Blockfield

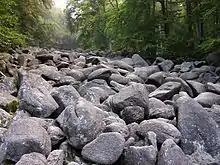
Felsenmeer in Lautertal-Reichenbach (Odenwald)

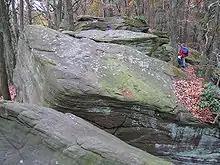
Felsenmeer on the Kalmit in the Palatine Forest

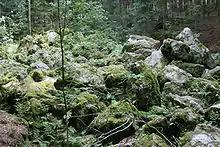
Boulder stream of the Kaser Steinstube near Triftern

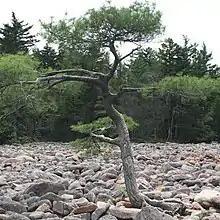
A photo of a single eastern white pine in the nearly barren Boulder Field, Hickory Run State Park, PA.

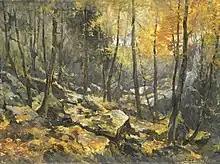
"Felsenmeer", painting by Egbert Schaap (1912). Rijksmuseum Amsterdam

A blockfield (also spelt block field), felsenmeer, boulder field or stone field is a surface covered by boulder- or block-sized rocks usually associated with a history of volcanic activity, alpine and subpolar climates and periglaciation. Blockfields differ from screes and talus slope in that blockfields do not apparently originate from mass wastings. They are believed to be formed by frost weathering below the surface. An alternative theory that modern blockfields may have originated from chemical weathering that occurred in the Neogene when the climate was relatively warmer. Following this thought the blockfields would then have been reworked by periglacial action.